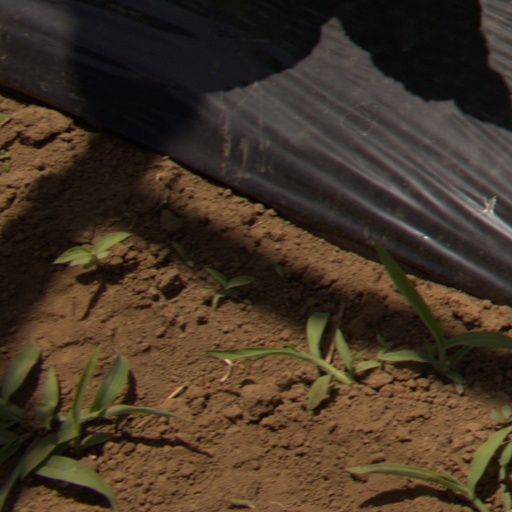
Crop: Jerusalem artichoke